Beauford (horse)

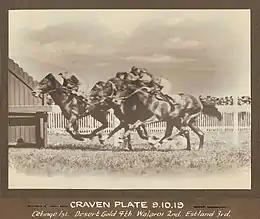
Albert Wood & Cetigne Randwick 1918

Beauford, was a brown Thoroughbred gelding, performing in Australia was best known for the races against the New Zealand champion Gloaming at Randwick Racecourse in 1922. Beauford raced exclusively in N.S.W from a three-year-old to a nine-year-old recording 17 wins from 6 furlongs to 1½ miles with regular jockey Albert Wood winning 12 races.